Lemnos

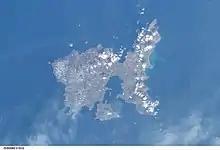
Lemnos from space

Lemnos is primarily a flat island, but the western region, particularly the northwest, is rocky and mountainous. At 430 meters above sea level, Mount Skopia is the highest point. The chief towns are Myrina, on the western coast, and Moudros on the eastern shore of a large bay in the middle of the island. Myrina (also called Kastro, meaning "castle") possesses a good harbour. It is the seat of all trade carried on with the mainland.